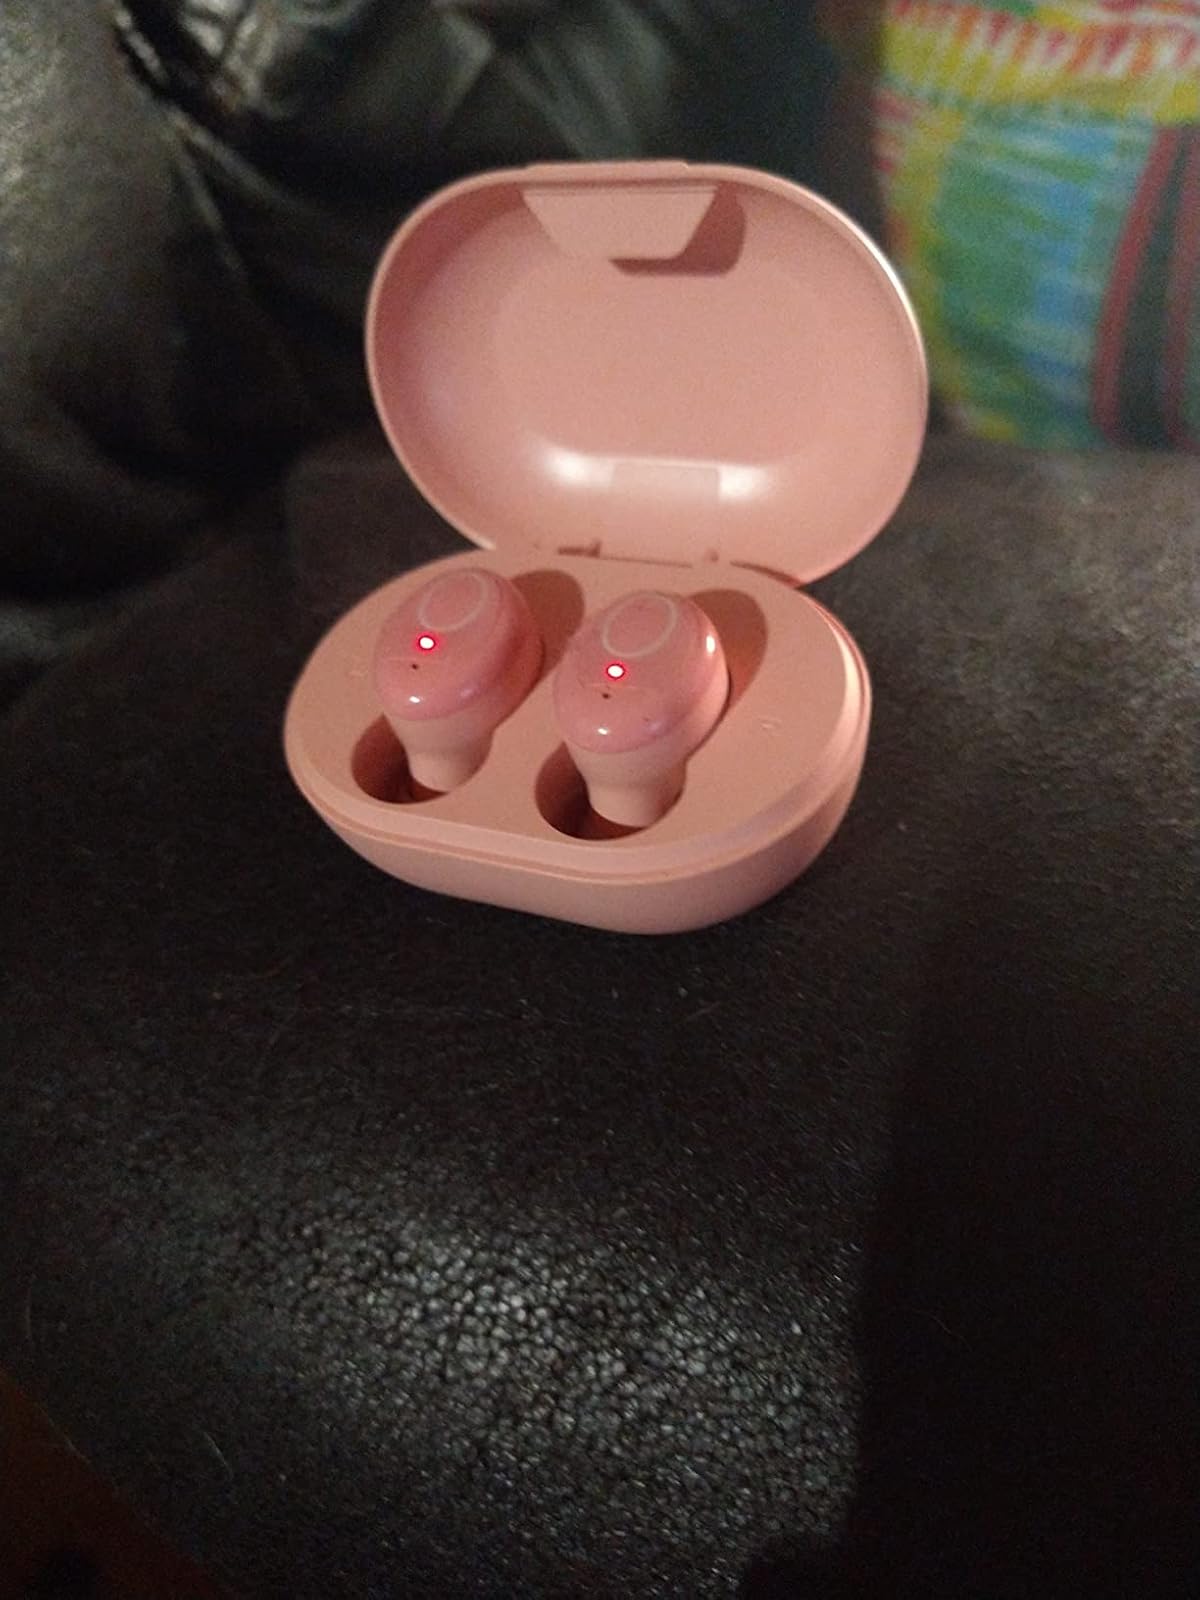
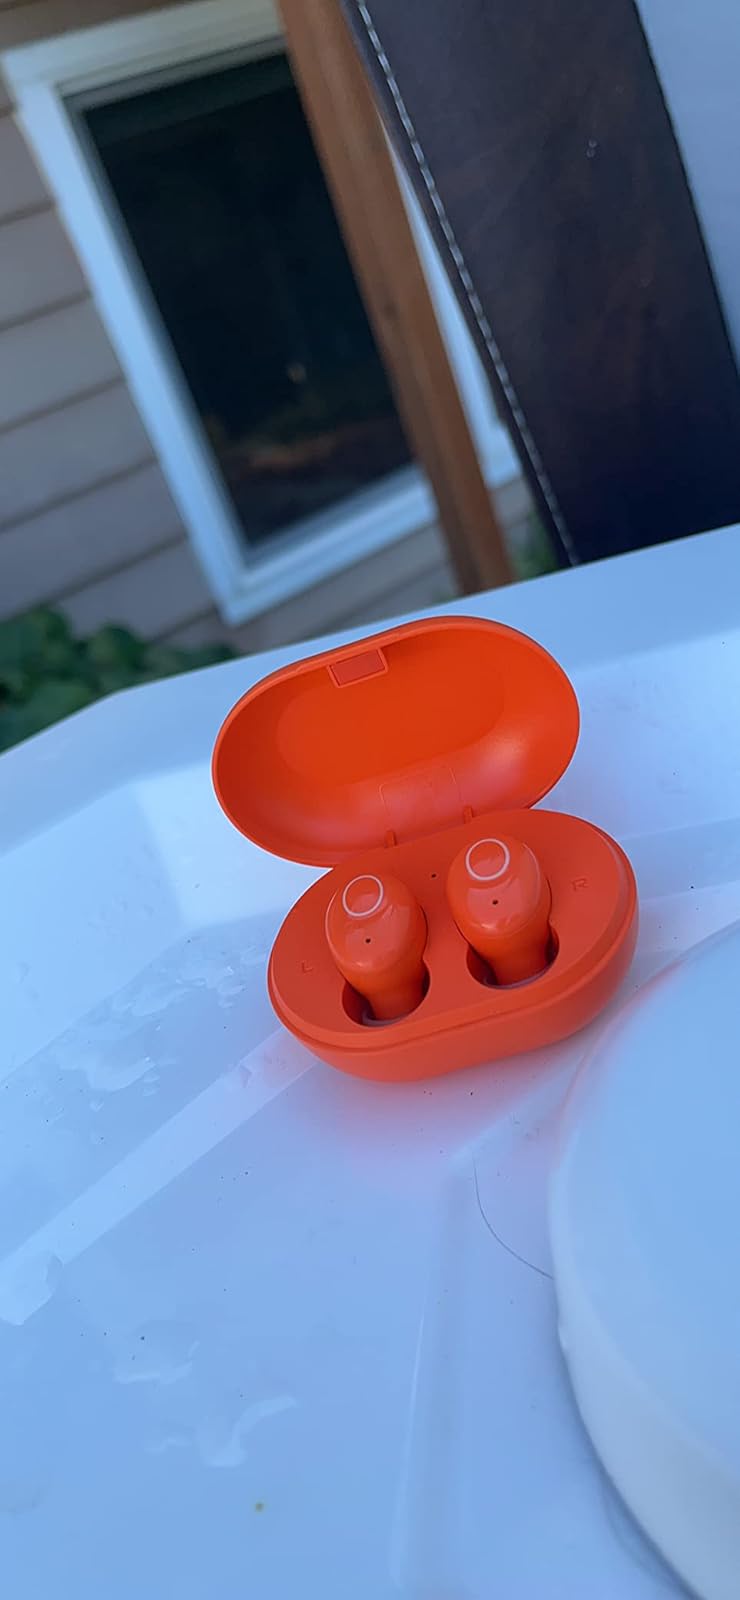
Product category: earbuds
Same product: no